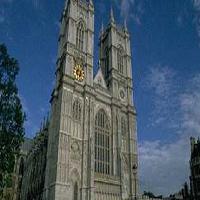
Weather: sun or clear